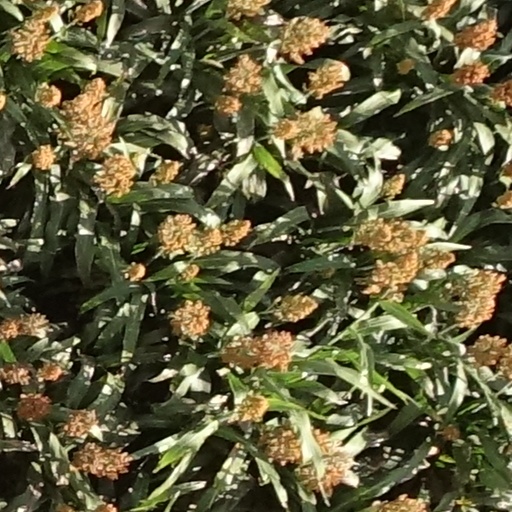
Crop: sorghum